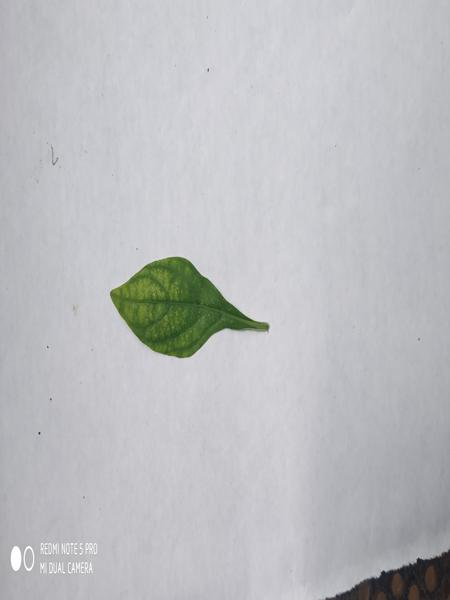
Plant: Nelavembu